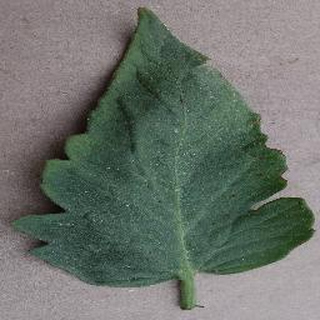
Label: tomato_bacterial_spot